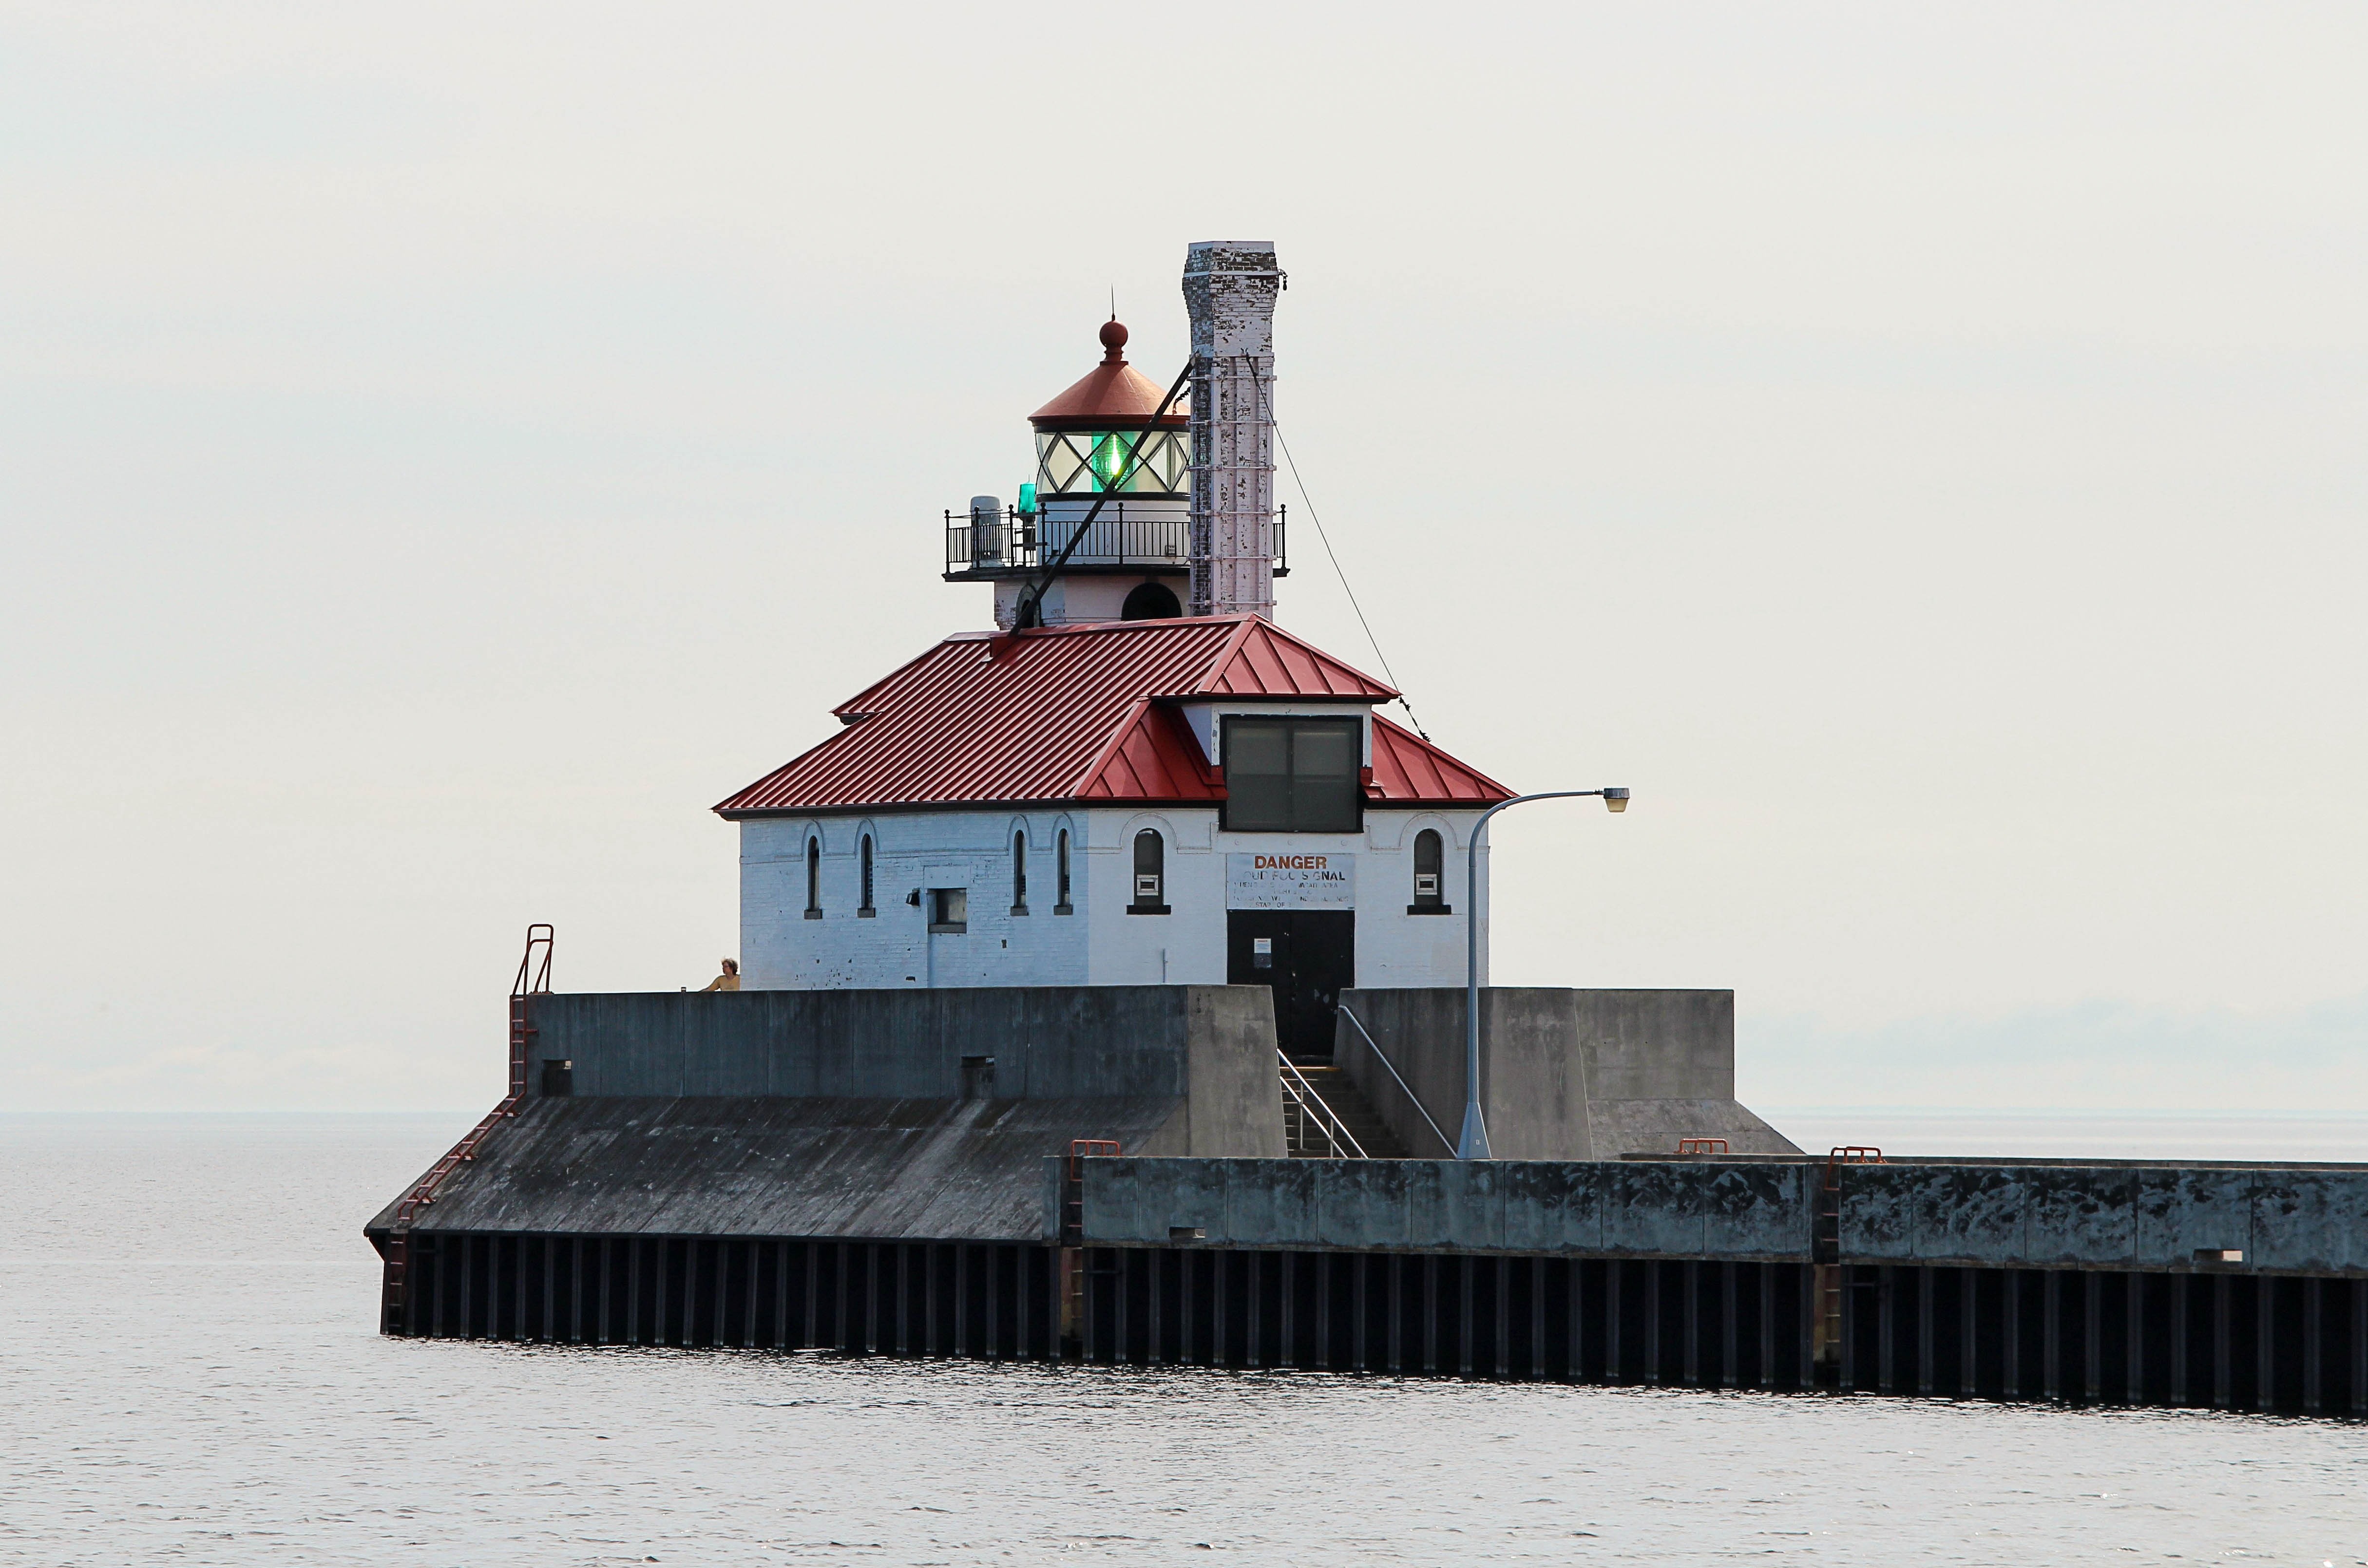
beach, sea, coast, ocean, lighthouse, pier, tower, lake superior, duluth minnesota, south breakwater, outer light, canal park